Question: Please indicate a possible affordance area of hammer that can be used for holding
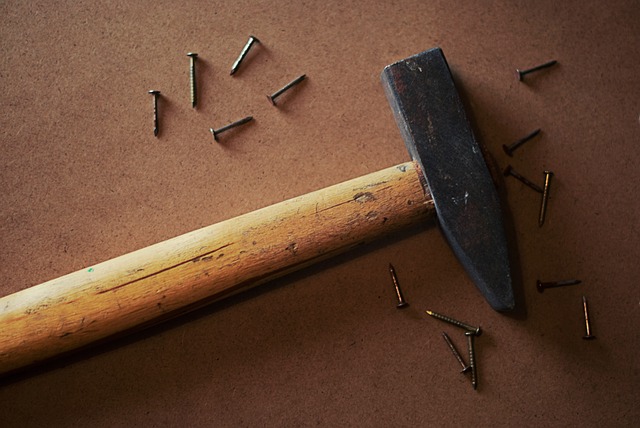
Answer: [5, 158, 437, 382]